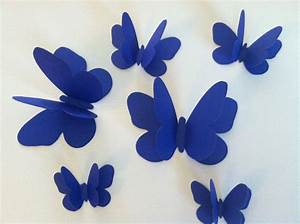
Label: butterfly